238th Rifle Division

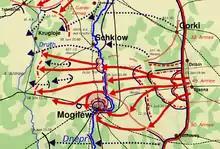
Mogilev Offensive. Note initial positions of 50th Army.

In April the 50th Army was reassigned to the newly created 2nd Belorussian Front; the 238th would remain in this Front for the duration. Just prior to the start of the Soviet summer offensive the division was moved to 121st Corps, joining the 380th Rifle Division. The Front's objective in the first phase was to break through the defenses of German 4th Army along the Pronya, force the Dniepr and liberate Mogilev, much the same as had been attempted in March. Following a 30-minute artillery preparation the operation began at 0400 hours on June 22 with a reconnaissance in force; on the 50th Army sector this was carried out by reinforced rifle battalions of the 380th and 385th Rifle Divisions, which gathered information on the German defensive system and took prisoners.